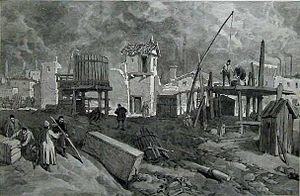
L'oléoduc de Bakou à Batoumi est le nom donné à plusieurs ouvrages destinés au transport du pétrole brut ou raffiné, reliant les gisements pétrolifères de la région de Bakou, en Azerbaïdjan, au port de Batoumi en Géorgie, sur la mer Noire. Le premier oléoduc, ouvert en 1907, était alors le plus long du monde.